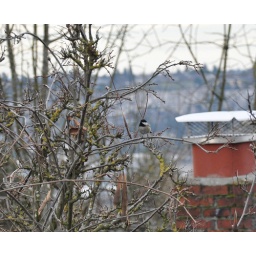
these little babies are snacking on the last few orange berries in the tree